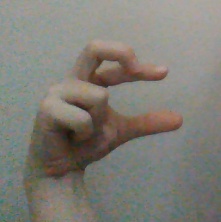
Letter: thal